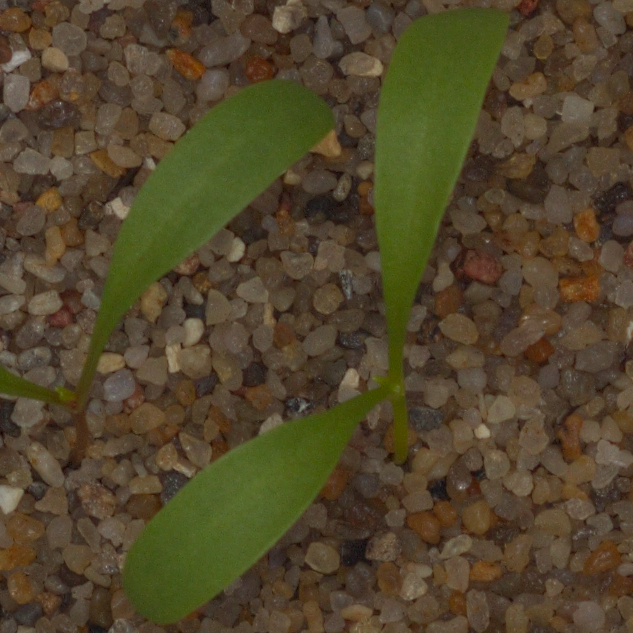
Label: sugar_beet